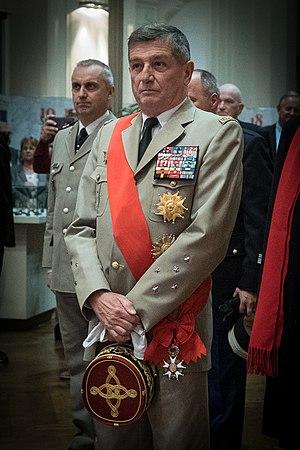
Général Benoît Puga octobre 2019
Benoît Puga est un officier général français. Chef de l'état-major particulier du président de la République de 2010 à 2016, il est grand chancelier de la Légion d'honneur depuis le 1ᵉʳ septembre 2016.
L’ordre national de la Légion d'honneur est l'institution qui, sous l'égide du grand chancelier et du grand maître, est chargée de décerner la plus haute décoration honorifique française. Instituée le 19 mai 1802 par Bonaparte, alors premier Consul de la République, elle récompense depuis ses origines les militaires comme les civils ayant rendu des « services éminents » à la Nation.
Cet article dresse la liste des personnes ayant été élevées à la dignité de grand-croix de la Légion d'honneur, par année d'obtention. Environ 3 000 personnalités, dont 1 200 Français, ont reçu cette distinction, de la création de l'ordre jusqu'au 31 décembre 2013.
Cet article recense, par ordre chronologique, les militaires français qui ont exercé la fonction de grand chancelier de l'ordre national de la Légion d'honneur. À partir du 3 décembre 1963, date de la création de l'ordre national du Mérite, ils sont également chanceliers de cet ordre.